Nyah nyah nyah nyah nyah nyah

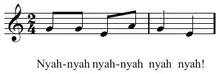
The nyah-nyah tune features a descending minor third.

"Nyah nyah nyah nyah nyah nyah" is the lexigraphic representation of a common children's chant. It is a rendering of one common vocalization for a six-note musical figure that is usually associated with children and found in many European-derived cultures, and which is often used in taunting.